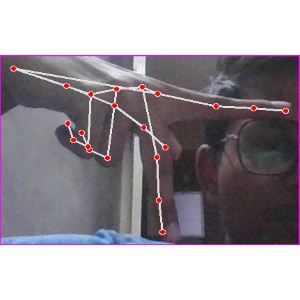
अक्षर: प